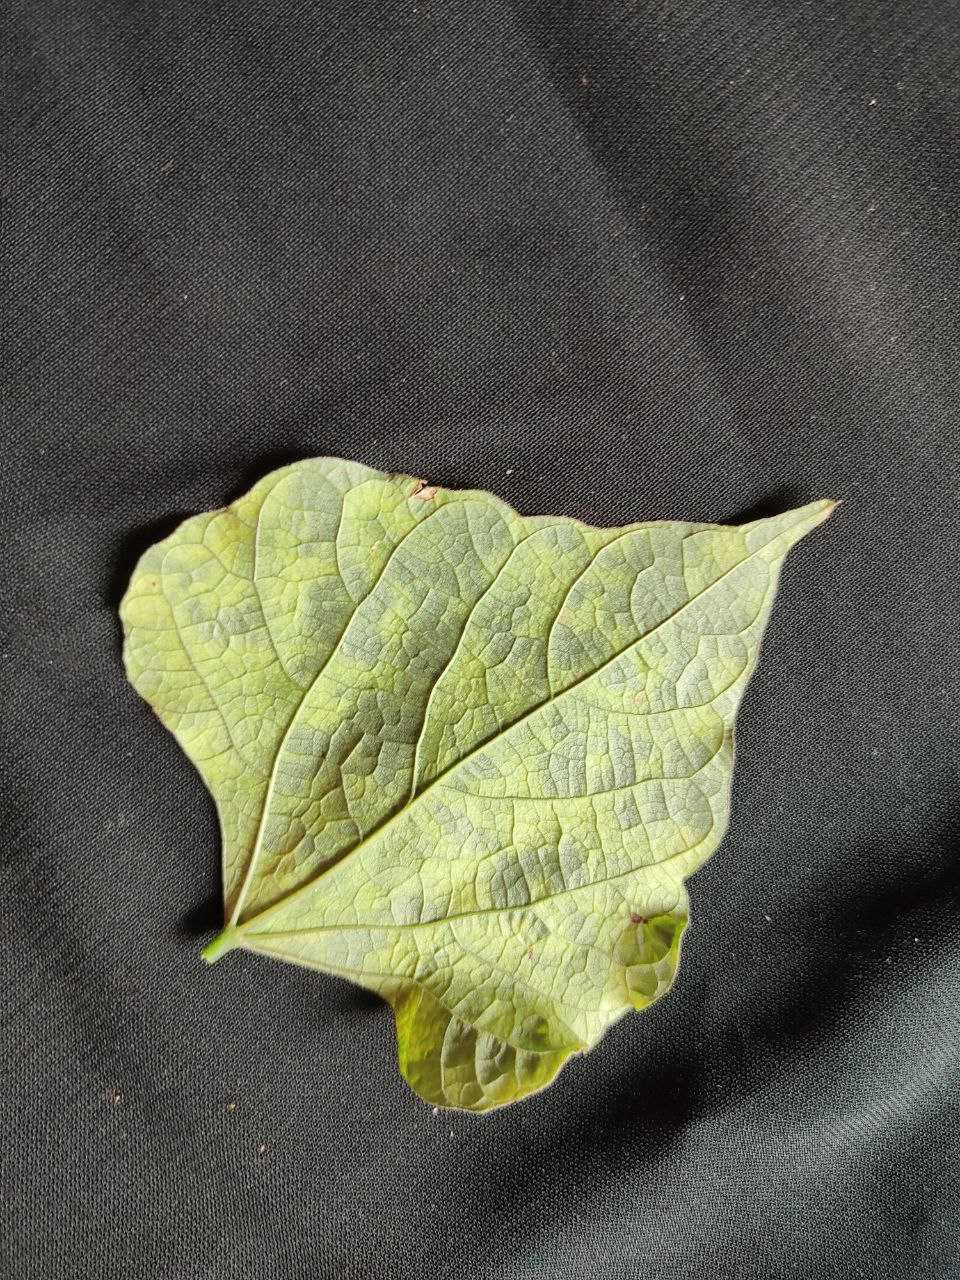
Crop: bean
Leaf condition: Mosaic Virus